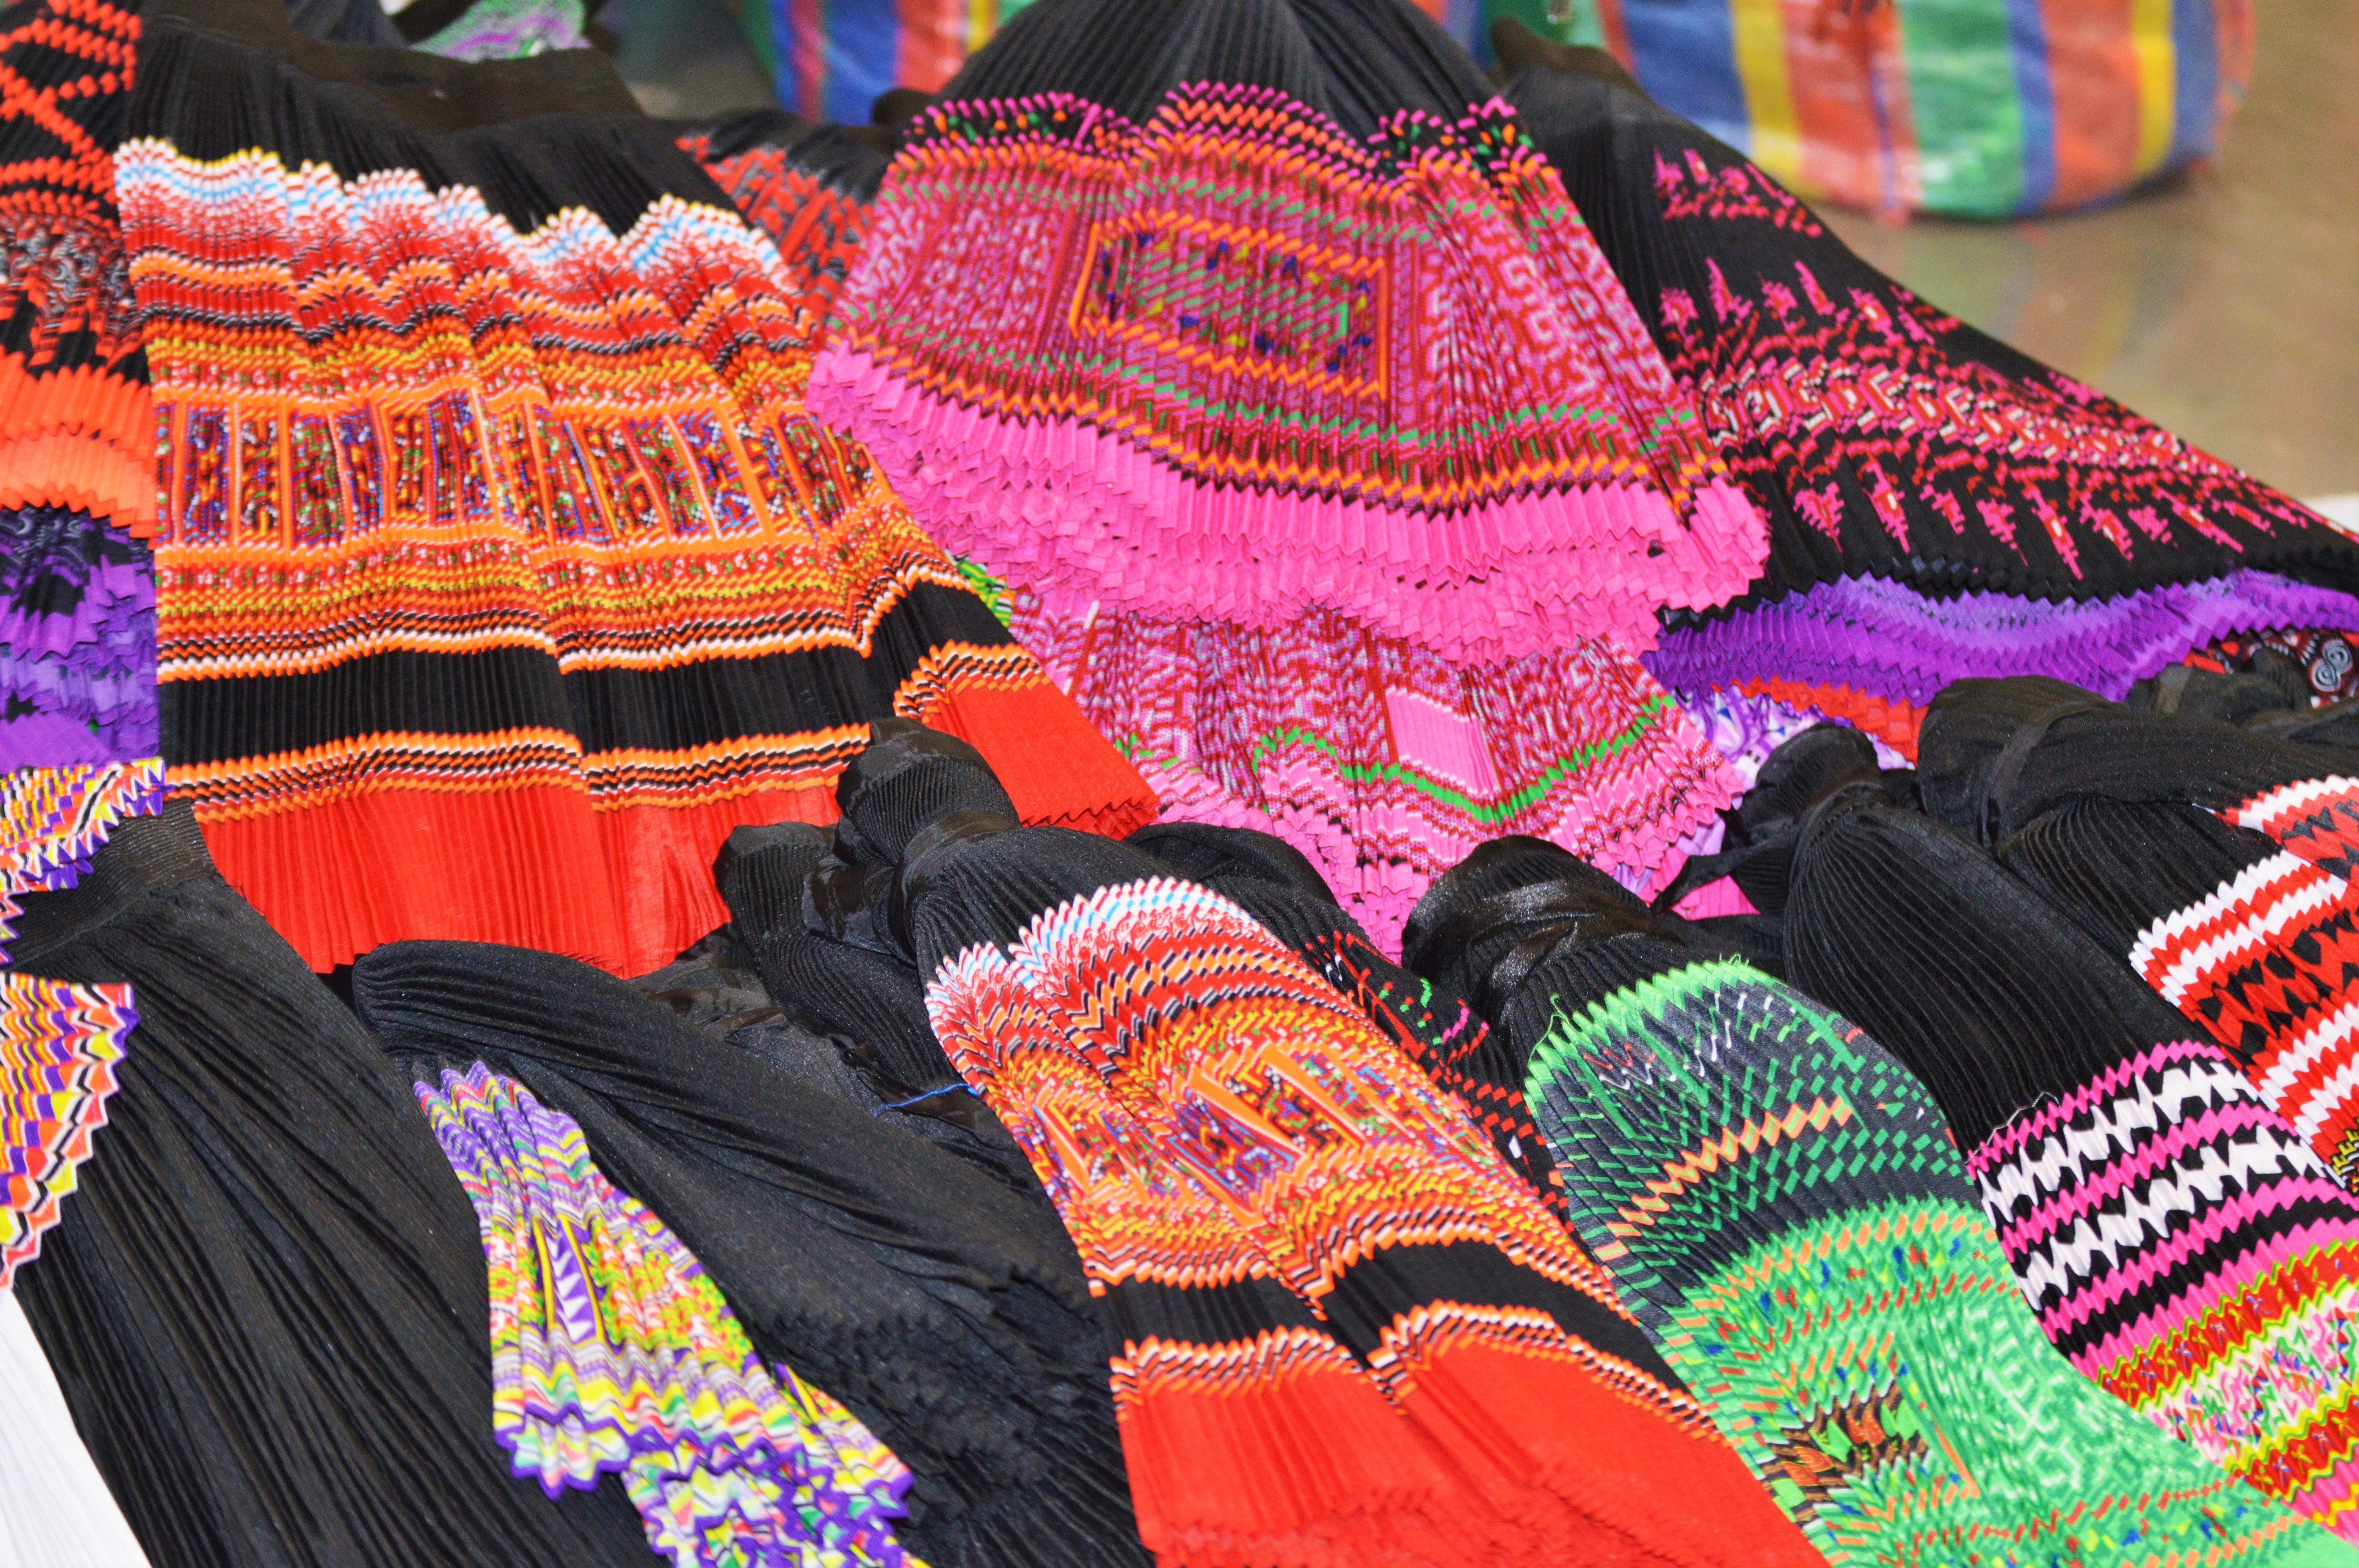
pattern, color, asia, bazaar, market, thailand, textile, art, festival, culture, skirt, tradition, clothes, laos, traditional, hmong, hilltribe